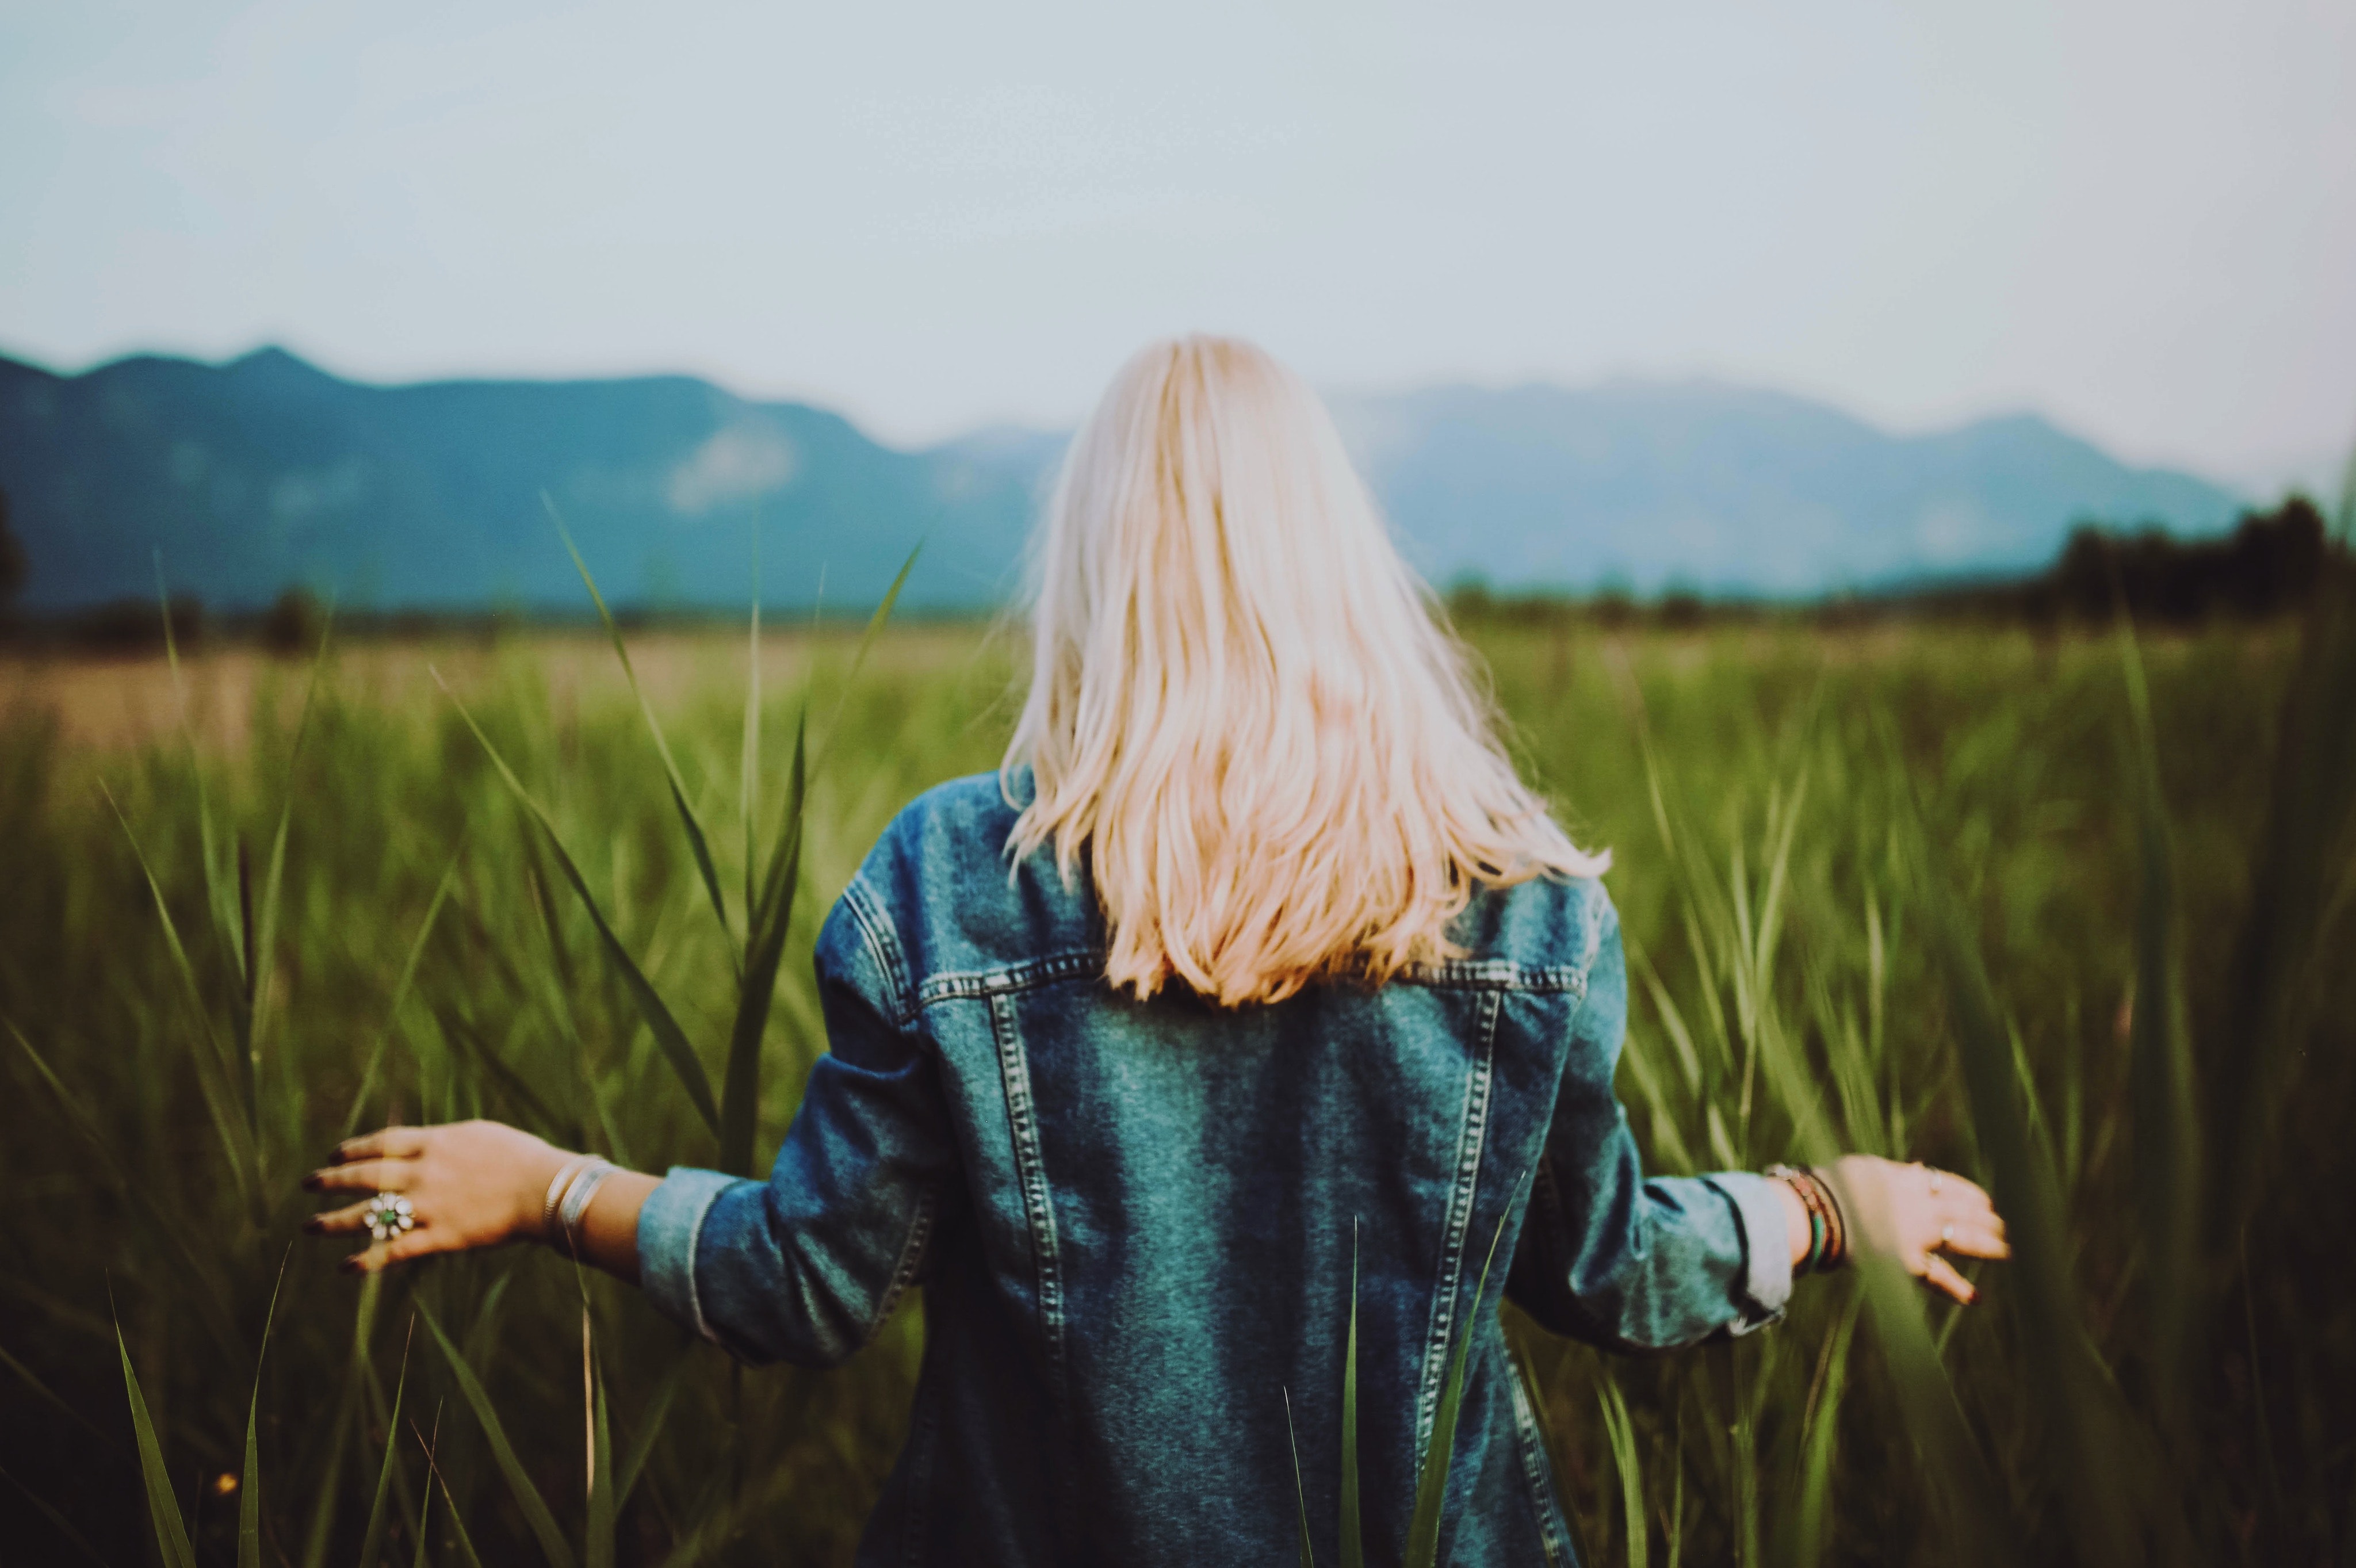
photograph, grass, girl, field, photography, grassland, prairie, sunlight, sky, plant, grass family, fun, spring, summer, happiness, meadow, tree, portrait photography, smile